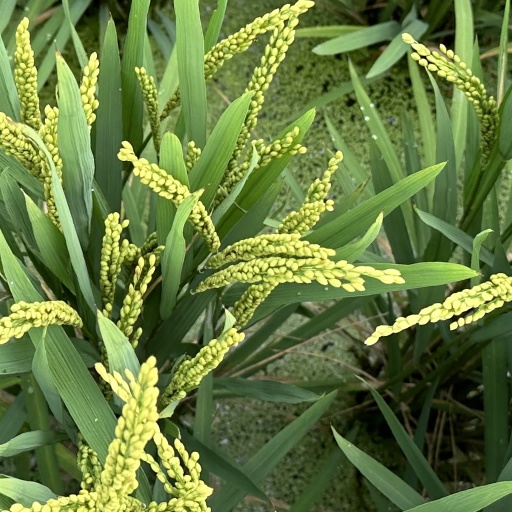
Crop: rice